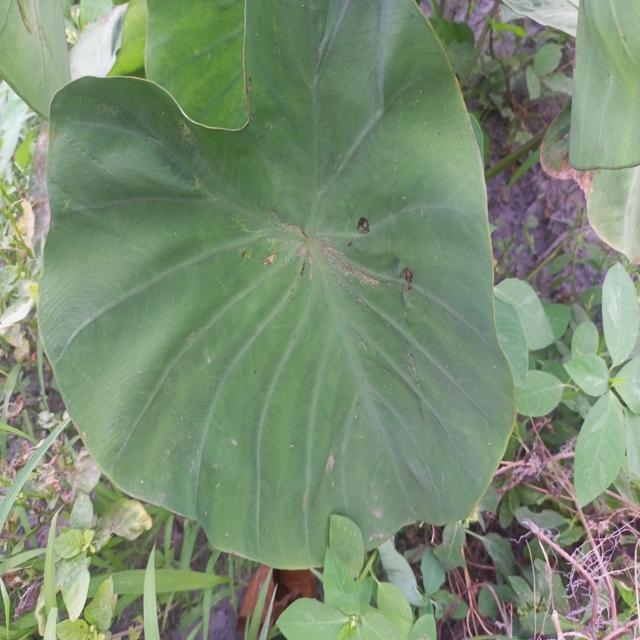
Label: Early_Blight